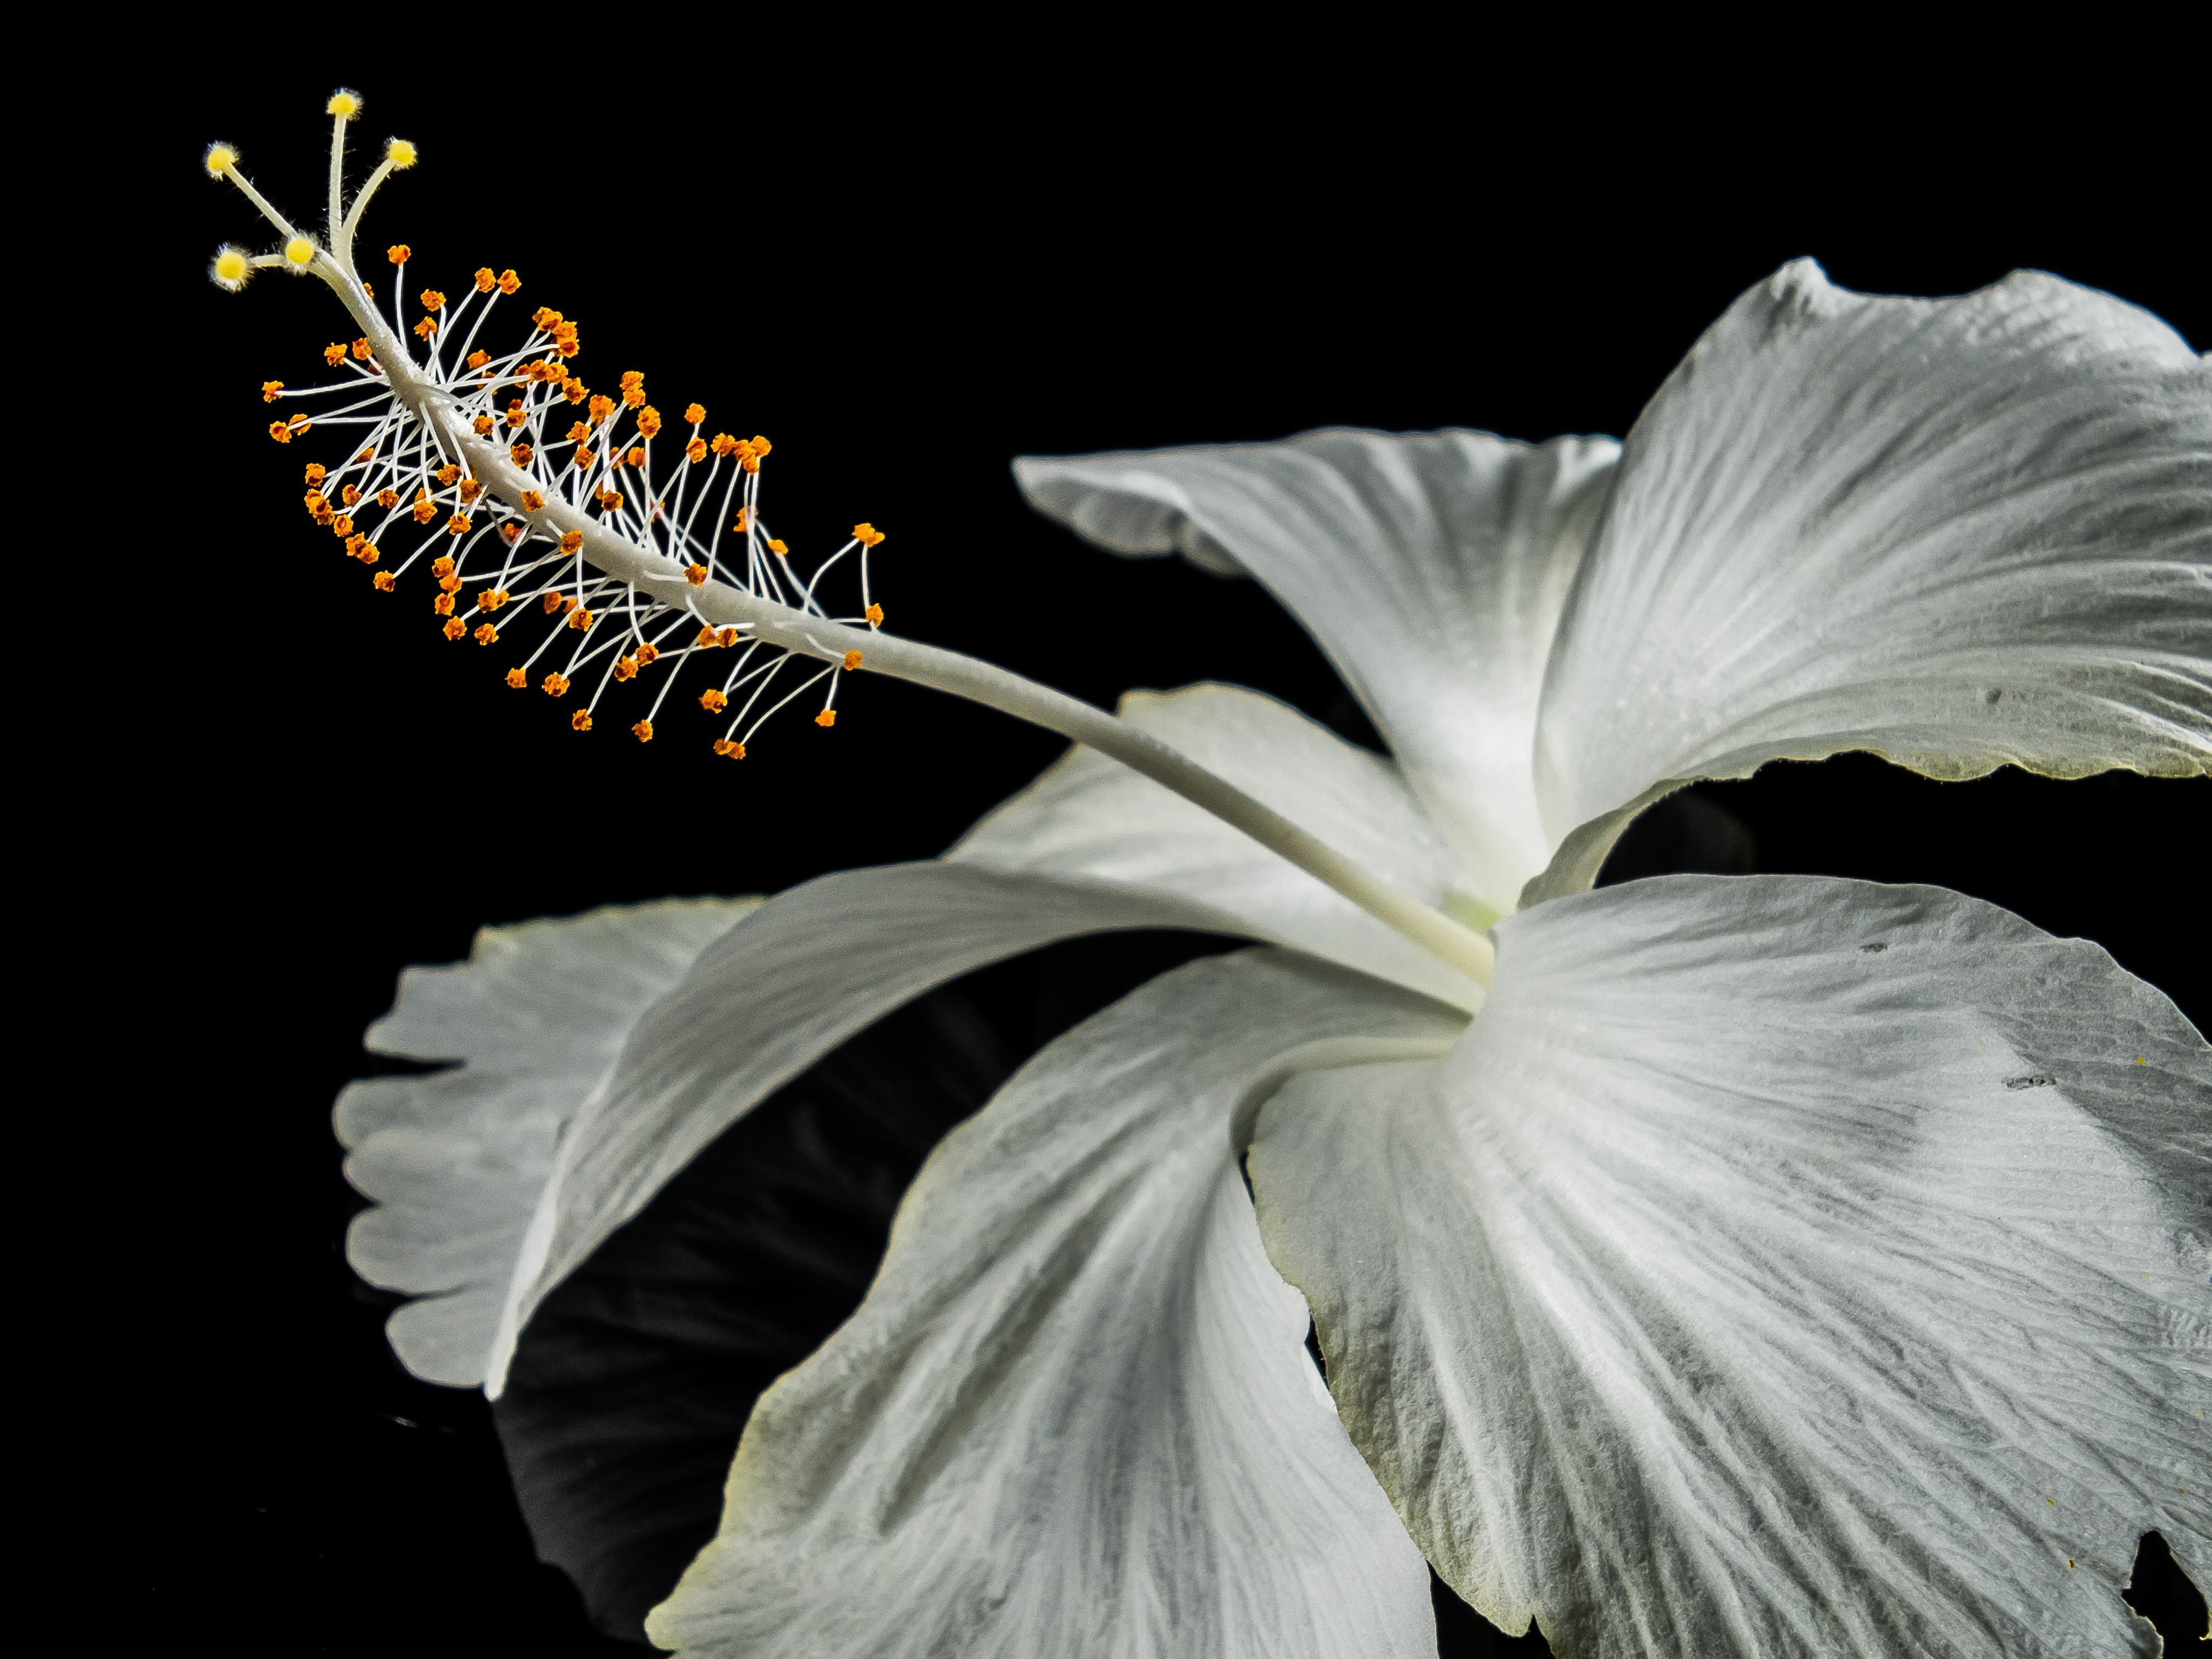
blossom, black and white, plant, white, flower, petal, bloom, spring, flora, close up, marshmallow, hibiscus, malvaceae, malvales, macro photography, flowering plant, mallow, still life photography, plant stem, mallow family